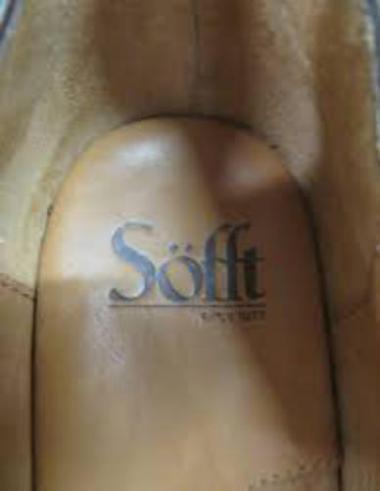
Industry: Clothes